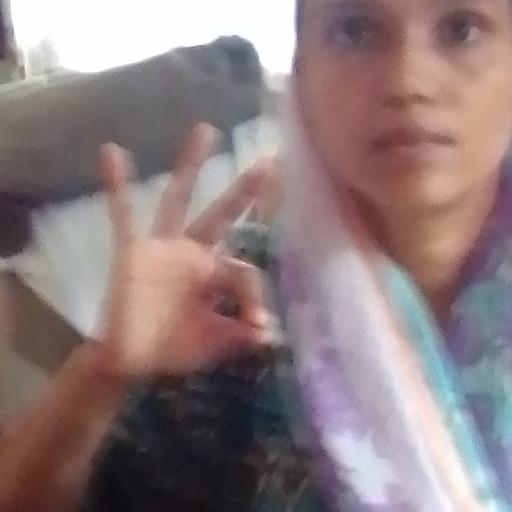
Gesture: ok